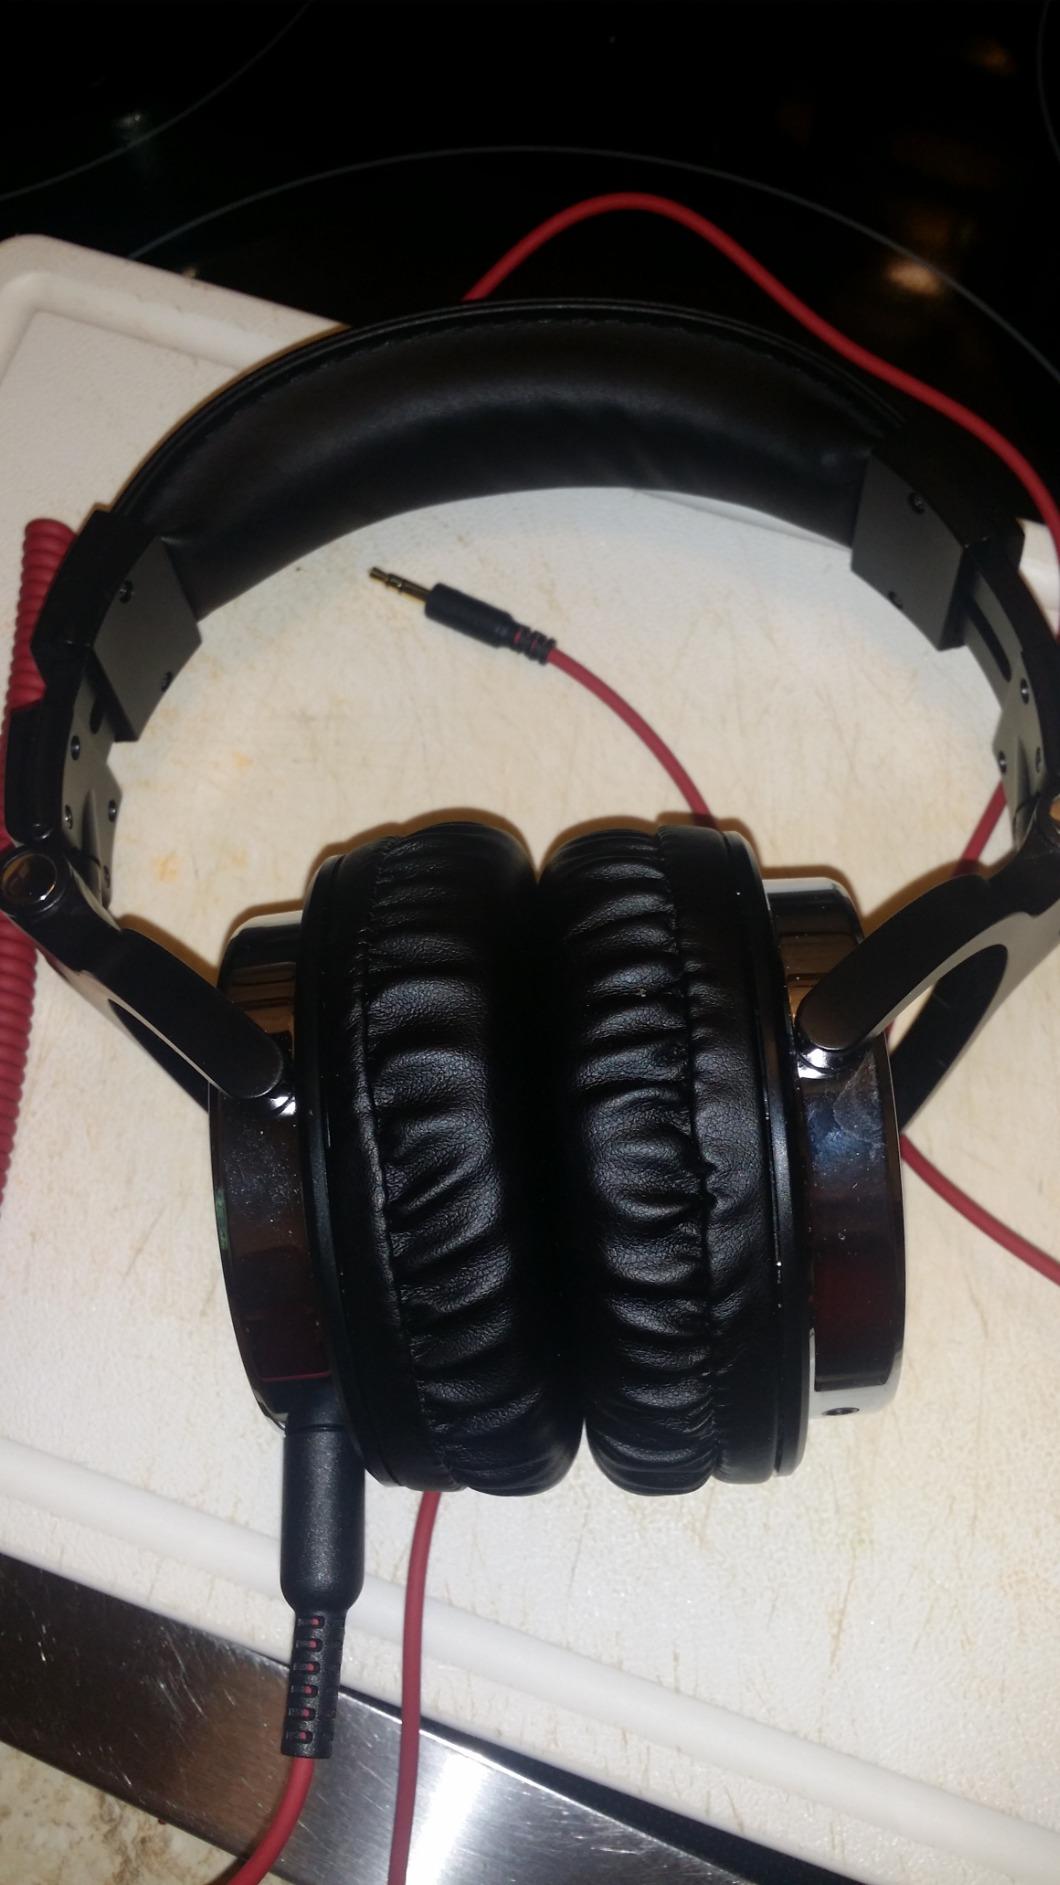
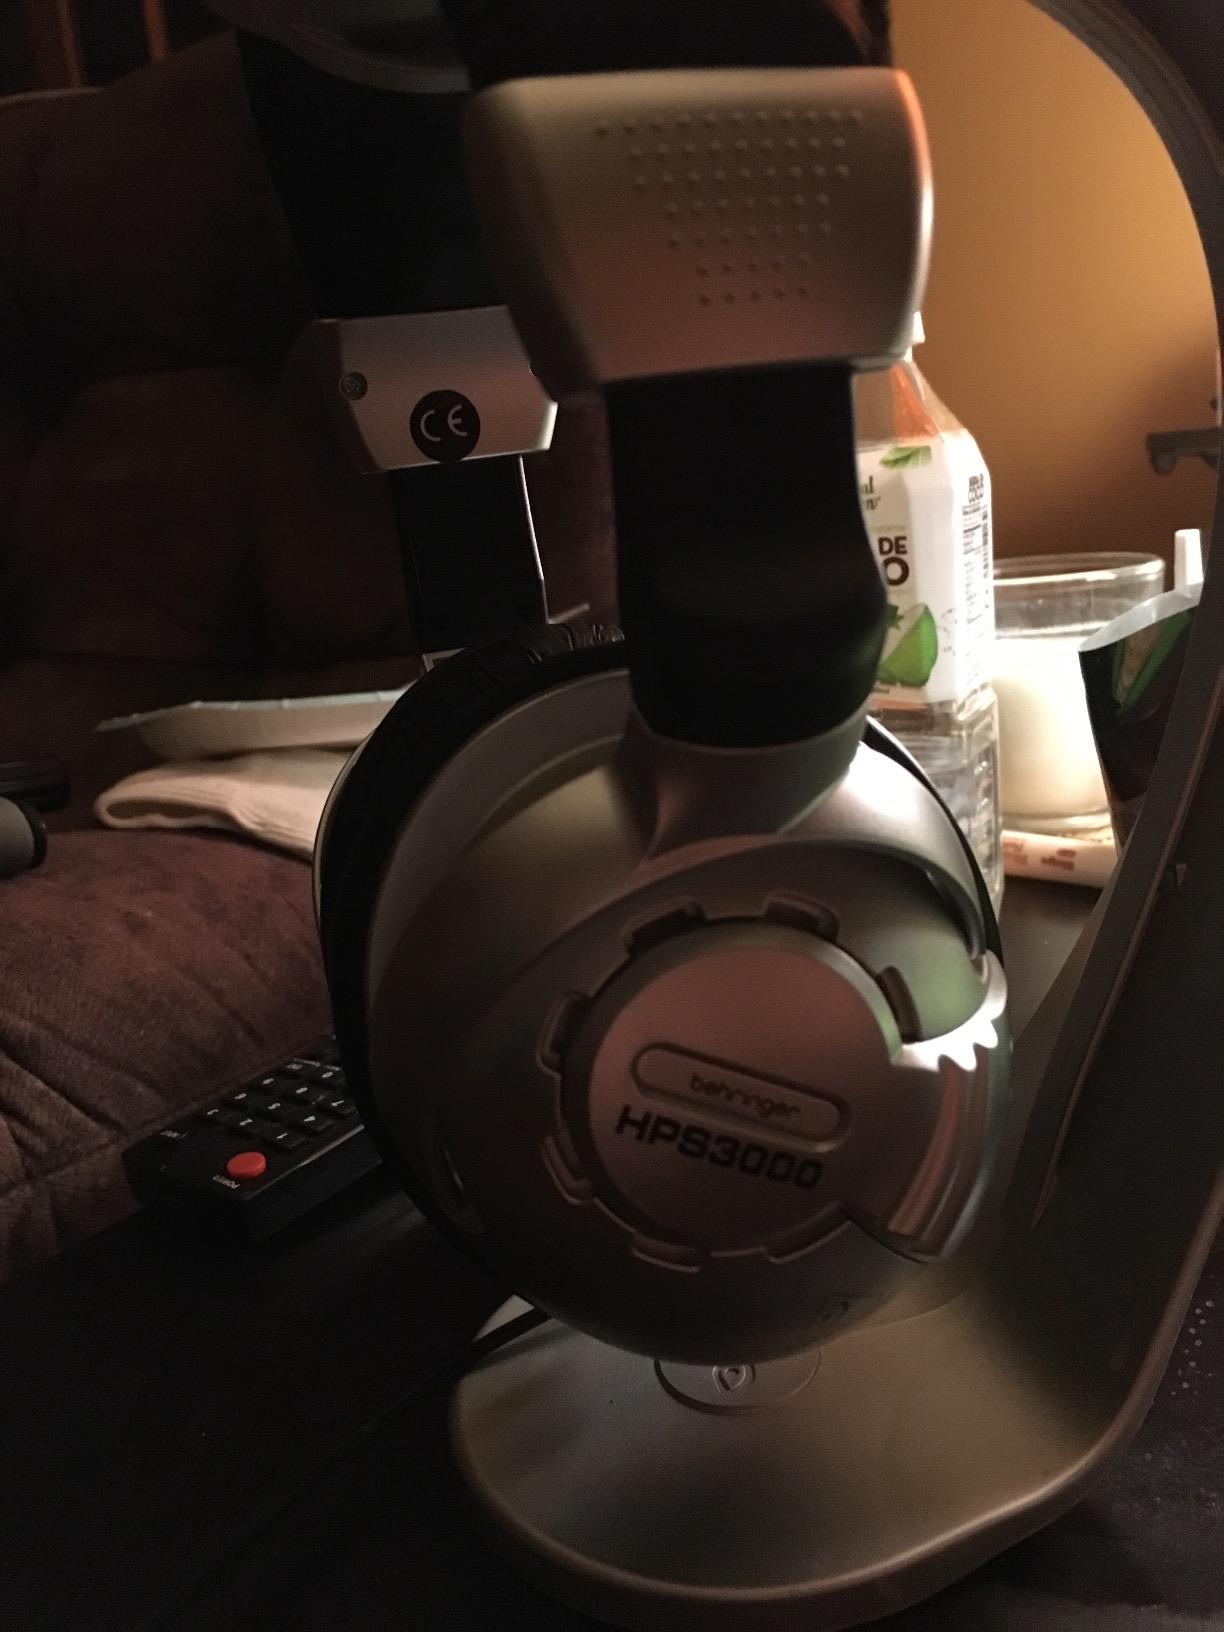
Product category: headphones
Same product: no